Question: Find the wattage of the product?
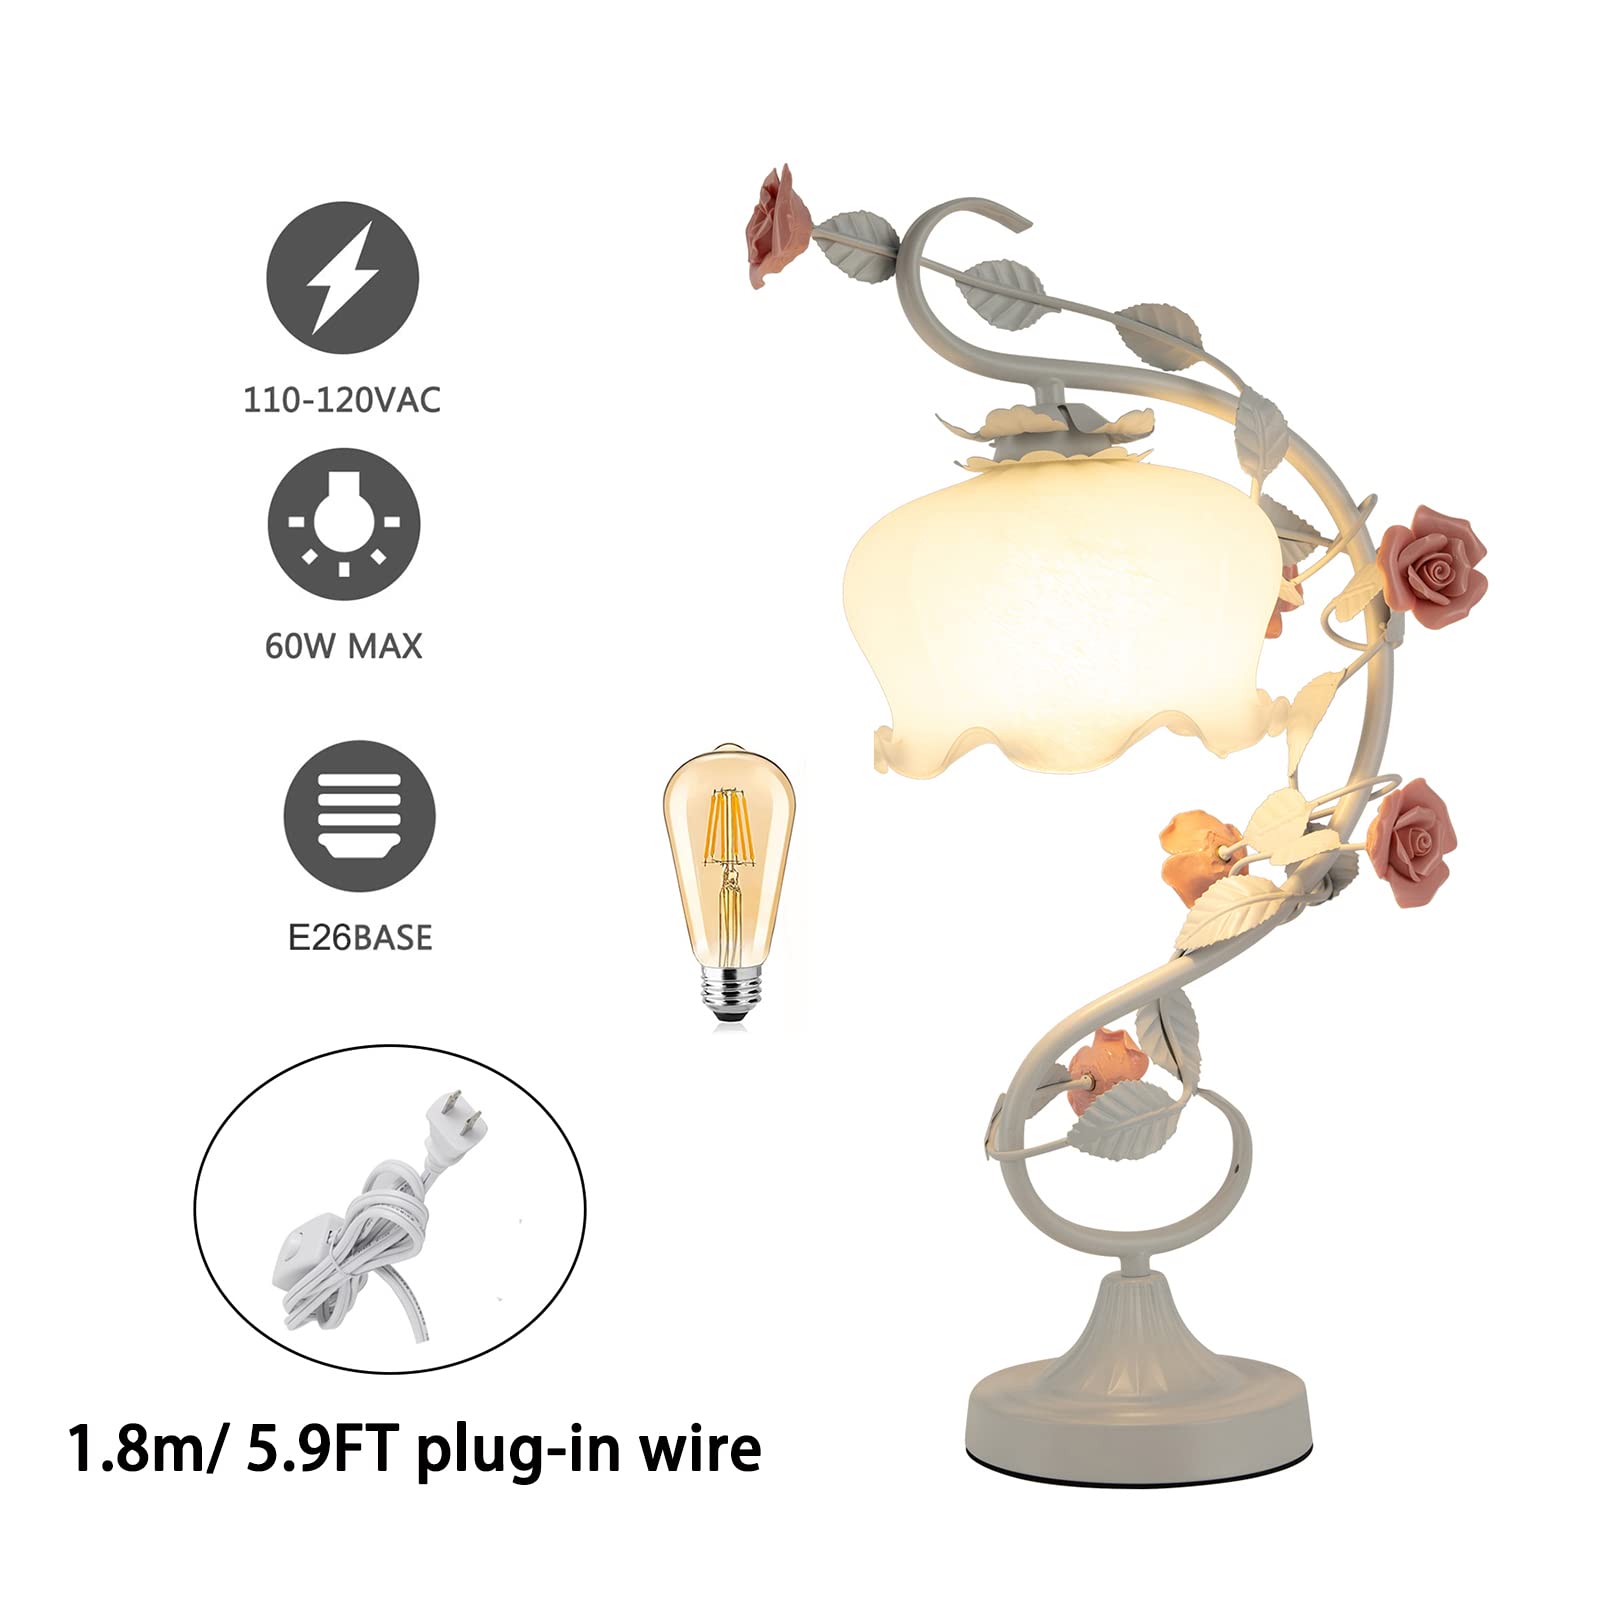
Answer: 60.0 watt